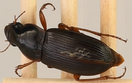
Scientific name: Harpalus pensylvanicus
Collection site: Konza Prairie Agroecosystem NEON (KONA), plot KONA_001